Mayville station (North Dakota)

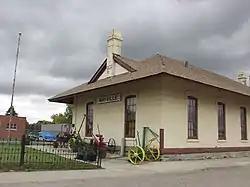

Mayville station is a historic train station on Front St. in Mayville, North Dakota. It was built in 1897. It was listed on the National Register of Historic Places in 1977 as the Great Northern Railway Depot.